Edmund Bonner

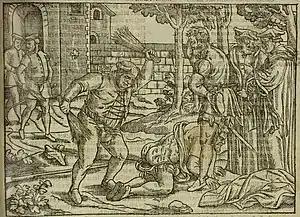
Bishop Bonner punishing a heretic from Foxe's Book of Martyrs (1563)

Bonner's detractors, beginning with his Protestant contemporaries John Foxe and John Bale and continuing through most English historiography of the period, paint a different picture. Bonner, they point out, was one of those who brought it to pass that the condemnation of heretics to the fire should be part of his ordinary official duties, and he was represented as hounding men and women to death with merciless vindictiveness. Bale, formerly a friar and ex-Bishop of Ossory, published from his place of exile at Basel in 1554 an attack on the bishop, in which he speaks of him as among other things, "the bloody sheep-bite of London" and "bloody Bonner".